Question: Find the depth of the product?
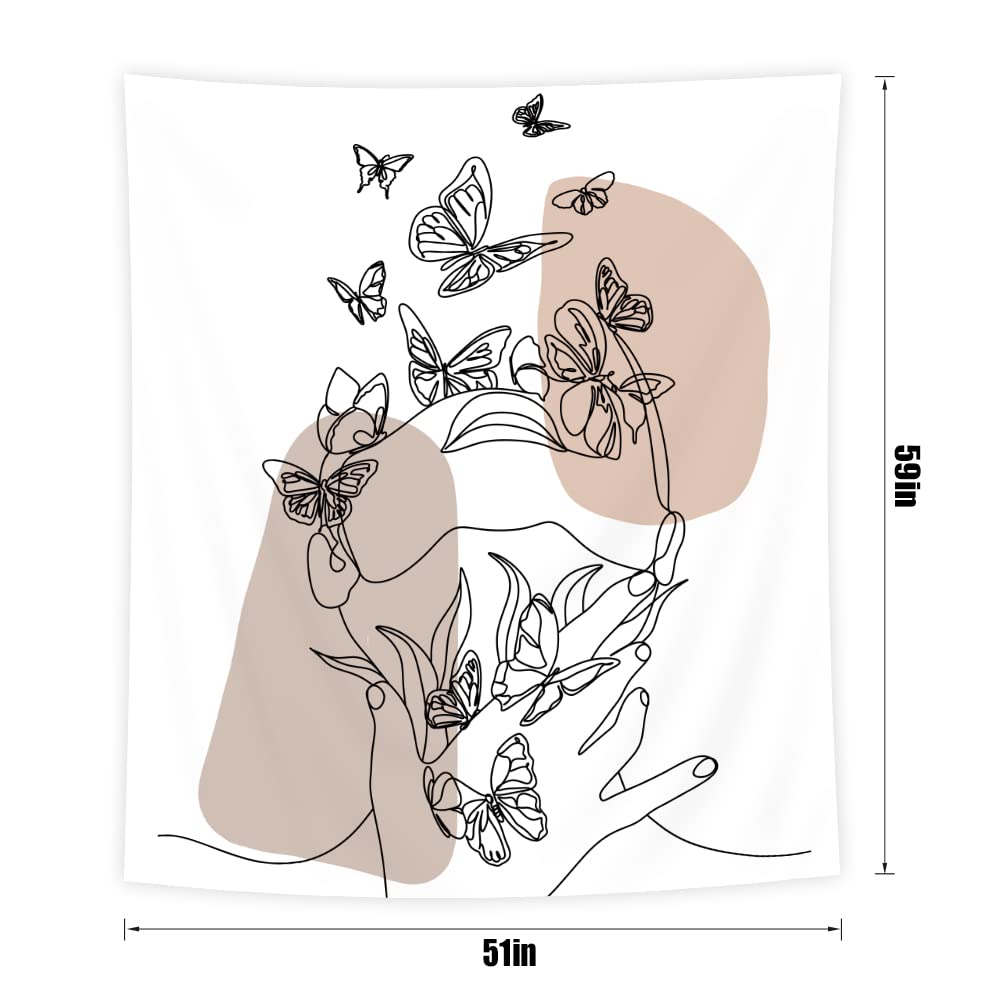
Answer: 59.0 inch